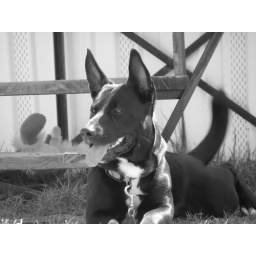
This picture amazed me in its clarity. Ranger was lounging in the grass watching his boy play ball.